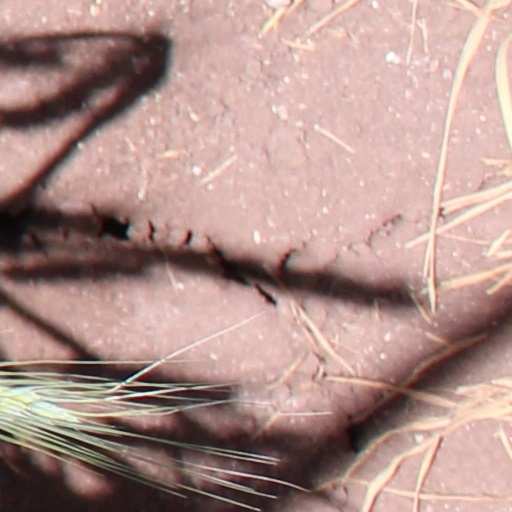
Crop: wheat